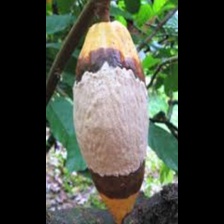
Label: moniliophthora